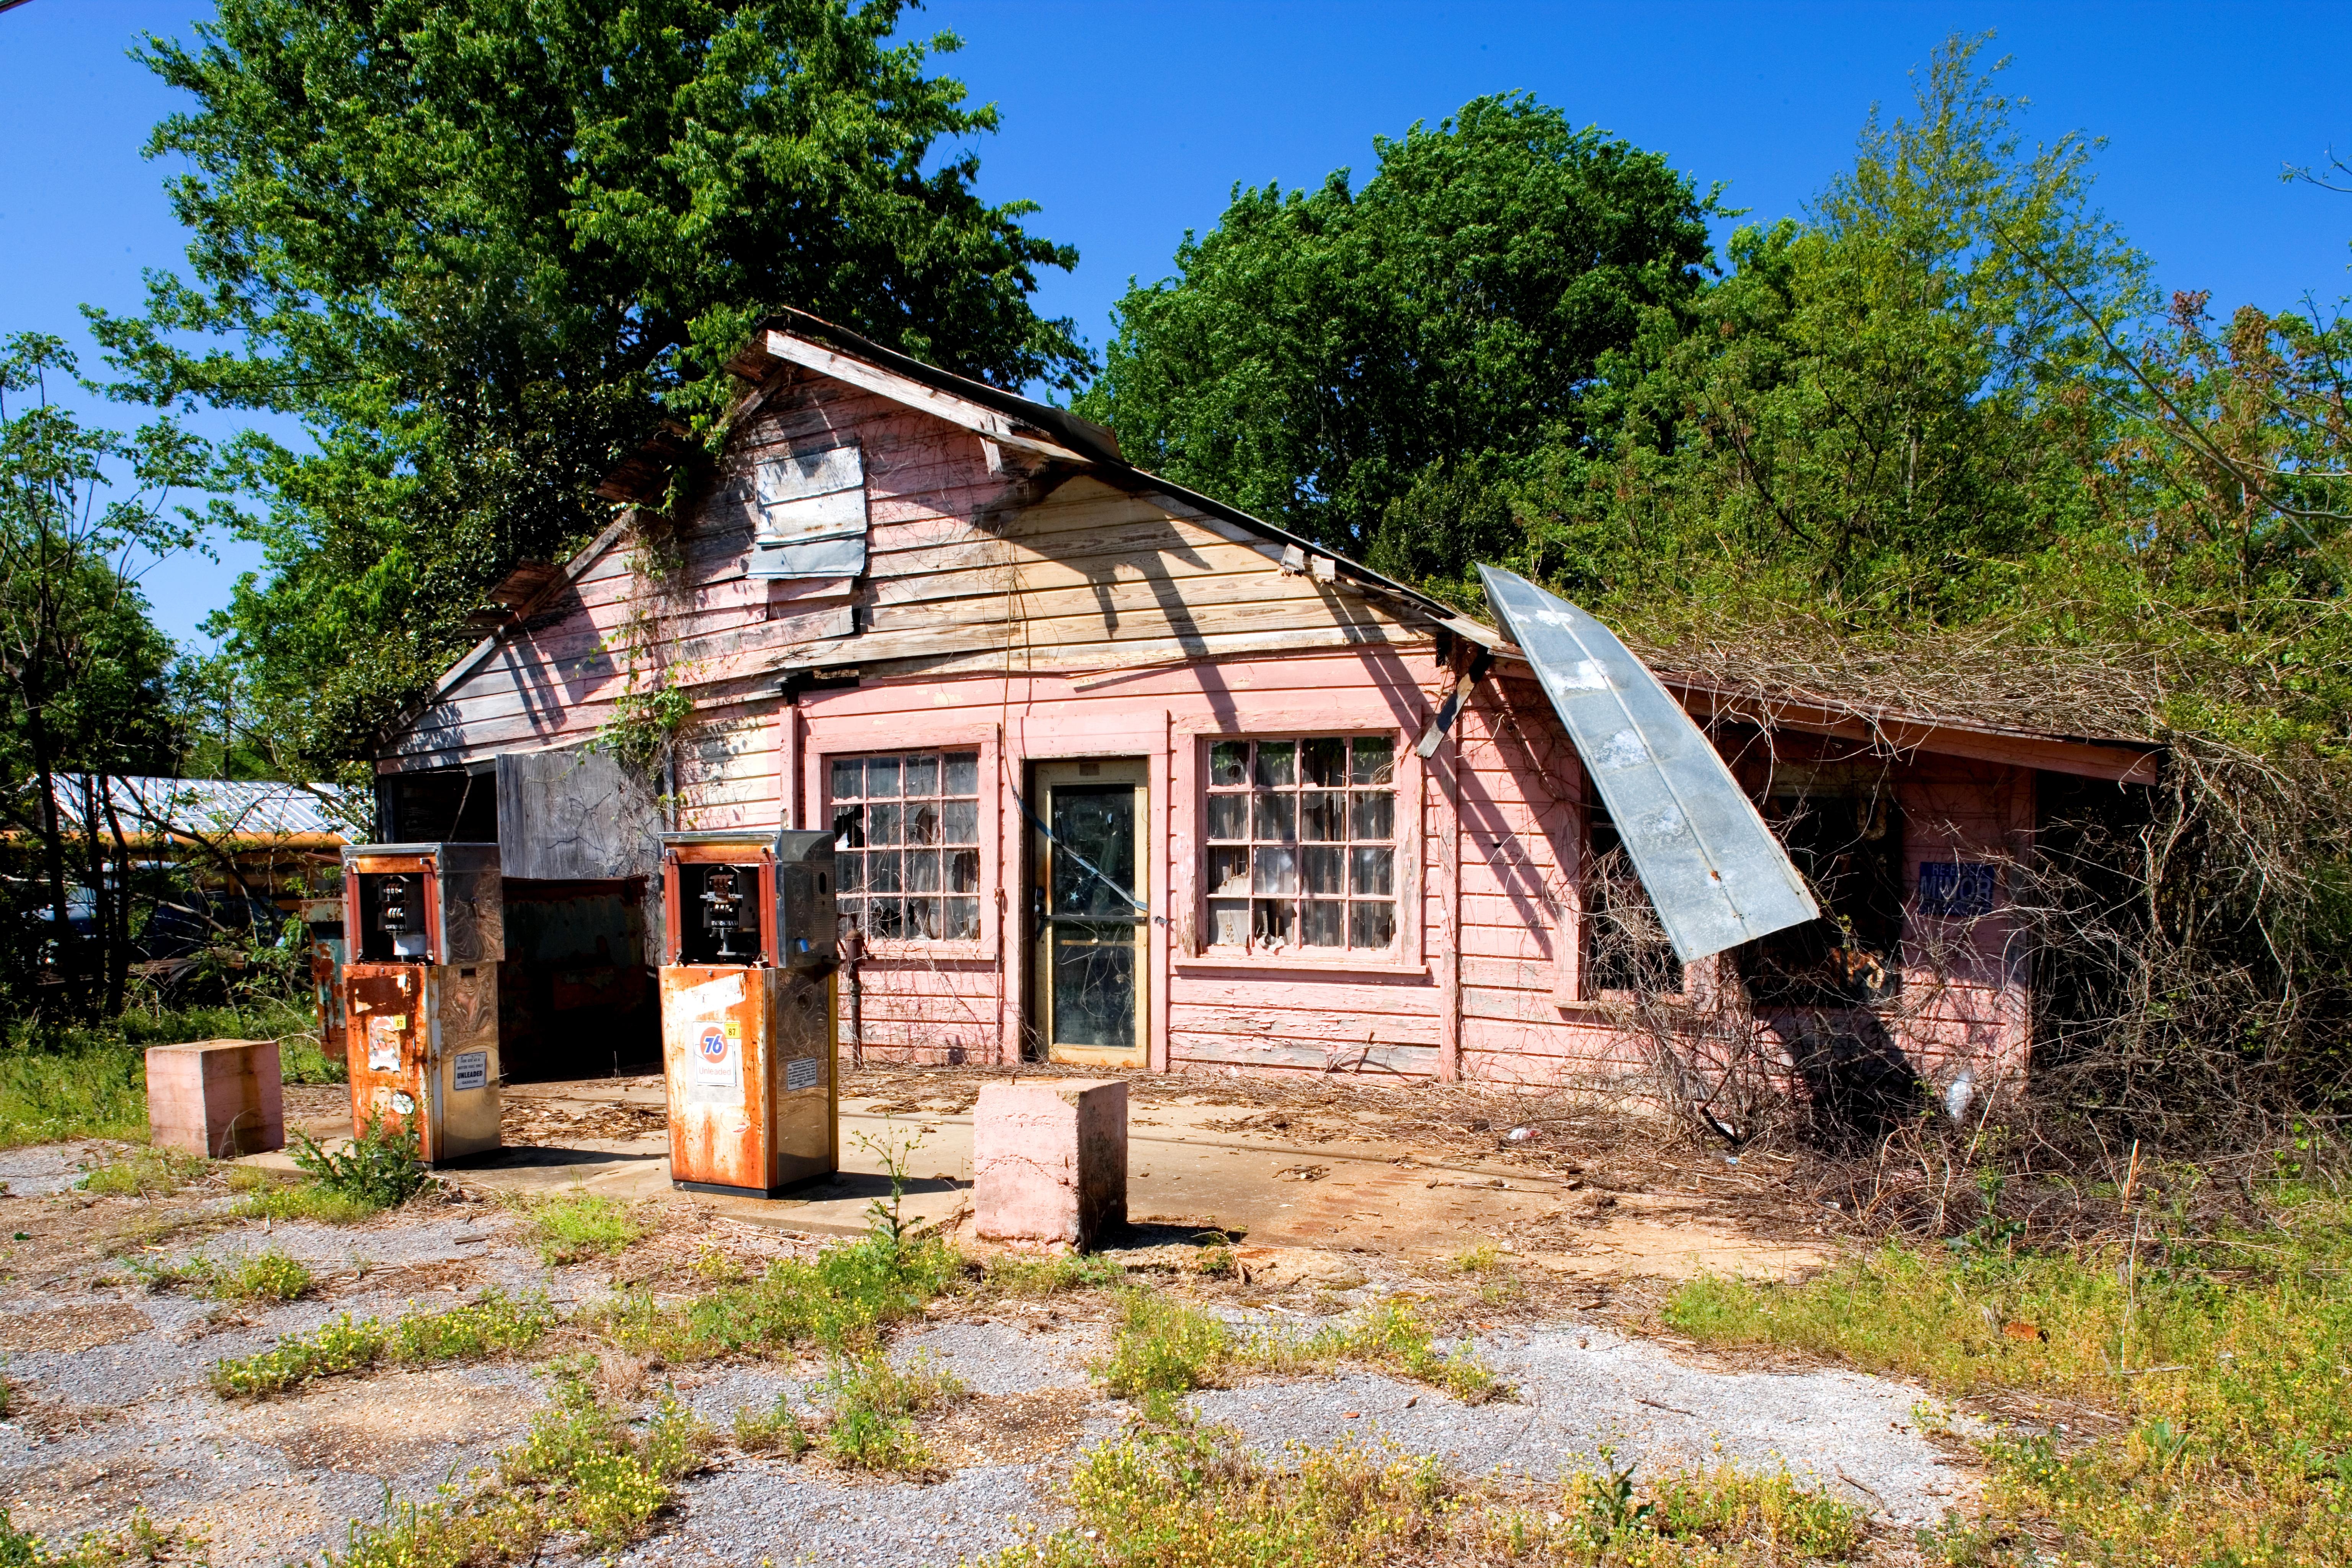
house, building, home, alone, shed, vacation, hut, shack, cottage, usa, america, ruin, farmhouse, estate, log cabin, leave, north america, real estate, rural area, carol m highsmith, petrol stations, alabama, selma, outdoor structure